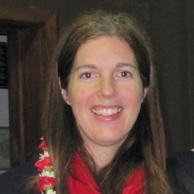
Age: 44